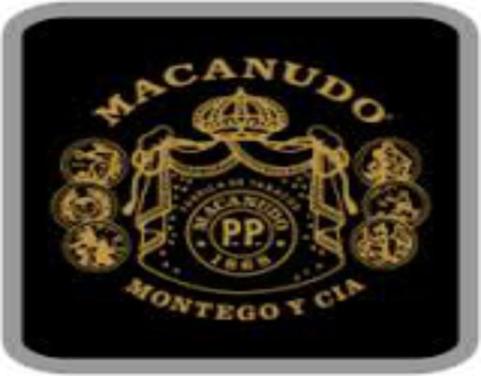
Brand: macanudo
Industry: Necessities